Zapivka

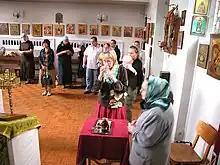
The faithful partaking of "zapivka", Holy Protection Russian Orthodox Church, Düsseldorf.

Zapivka (Russian: Запивка, "washing down") is the liturgical practice in certain Orthodox Churches and certain Byzantine Rite Catholic Churches whereby the faithful will partake of "antidoron" (blessed bread) and some wine diluted with warm water after receiving Holy Communion.